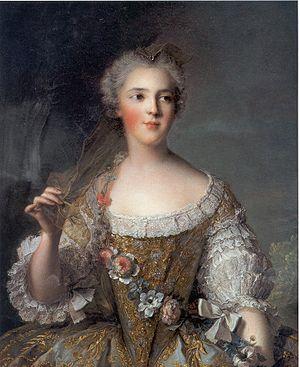
Sophie-Philippine-Élisabeth-Justine de France (1734–1782), dite Madame Sophie, fille de Louis XV, en robe de cour tenant son voile Русский: София-Филиппина-Елизавета-Жюстина Французская (1734–1782), известная как Мадам София, дочь Людовика XV, в придворном платье и держащей свою вуаль
Barthélemy de Caix est un musicien issu d'une illustre famille de joueurs de viole de gambe.
Cette page dresse une liste de peintures de Jean-Marc Nattier.